Homeroom (2021 film)

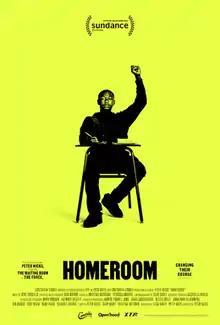
Poster

Homeroom is a 2021 American documentary film directed and produced by Peter Nicks. The film, which is the final chapter of Nicks' "Oakland" trilogy (following "The Waiting Room" and "The Force"), follows the lives of the Oakland High School class of 2020 as they try to make the most of their final year in high school amidst district budget cuts and ultimately the COVID-19 pandemic and the George Floyd protests. Ryan Coogler and Davis Guggenheim, the latter of whom made a similar film, "Waiting for "Superman"", were executive producers on this film.